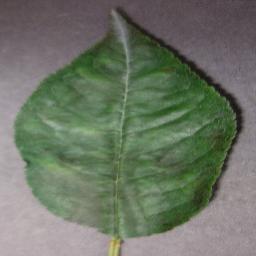
Label: Cherry___Powdery_mildew